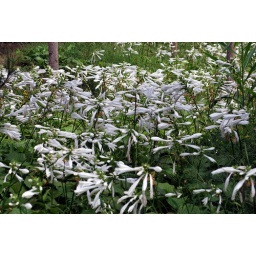
Various photographs of flora and fauna in the park, taken by myself and my son Kevin using my Nikon D60